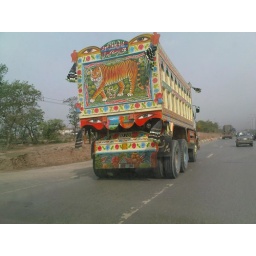
A beautifully painted truck plying on a road in Islamabad, Pakistan.